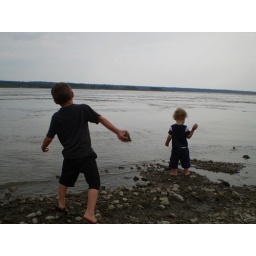
Xavier and Jonah throwing rocks in the the Slave River down back the boat launch.